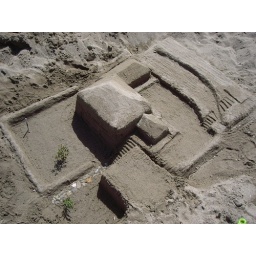
Build in sand on a beach on Ios, Greece